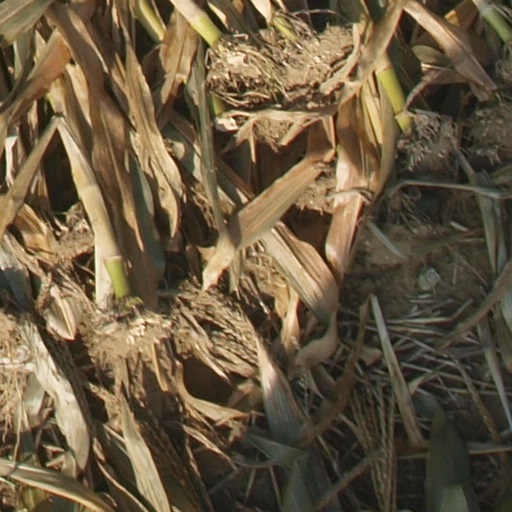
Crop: maize; corn